State school

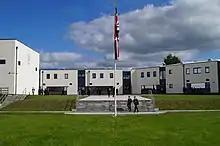
Chulmleigh College in Chulmleigh, a mixed coeducational secondary state school with academy status

For each of the statutory curriculum subjects, the Secretary of State for Education is required to set out a Programme of Study which outlines the content and matters which must be taught in those subjects at the relevant Key Stages. Teachers should set high expectations for every pupil. They should plan stretching work for pupils whose attainment is significantly above the expected standard. Teachers should use appropriate assessment to set targets which are deliberately ambitious.